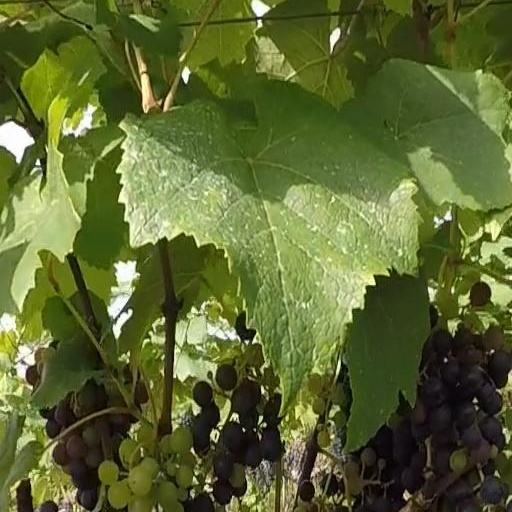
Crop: grape